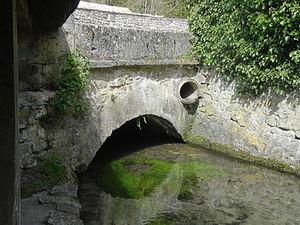
La Sainte-Marie est une rivière française qui coule dans le département de l'Oise dans l'ancienne région Picardie, donc dans la nouvelle région des Hauts-de-France. C'est un affluent de l'Automne en rive gauche, et donc un sous-affluent de la Seine par l'Oise.